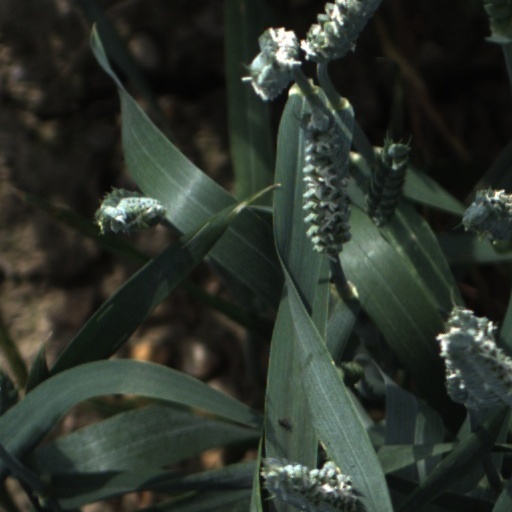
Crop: wheat